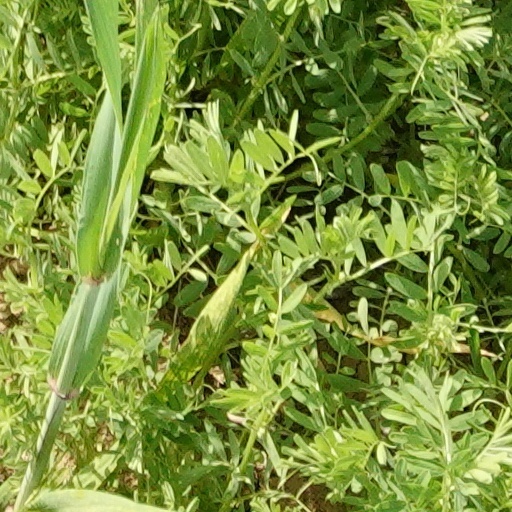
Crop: wheat